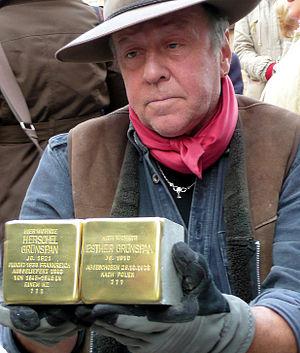
Gunter Demnig, né le 27 octobre 1947 à Berlin, est un artiste allemand.